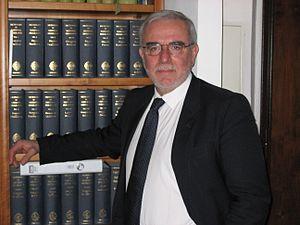
Pietro Corsi est un historien des sciences italien.